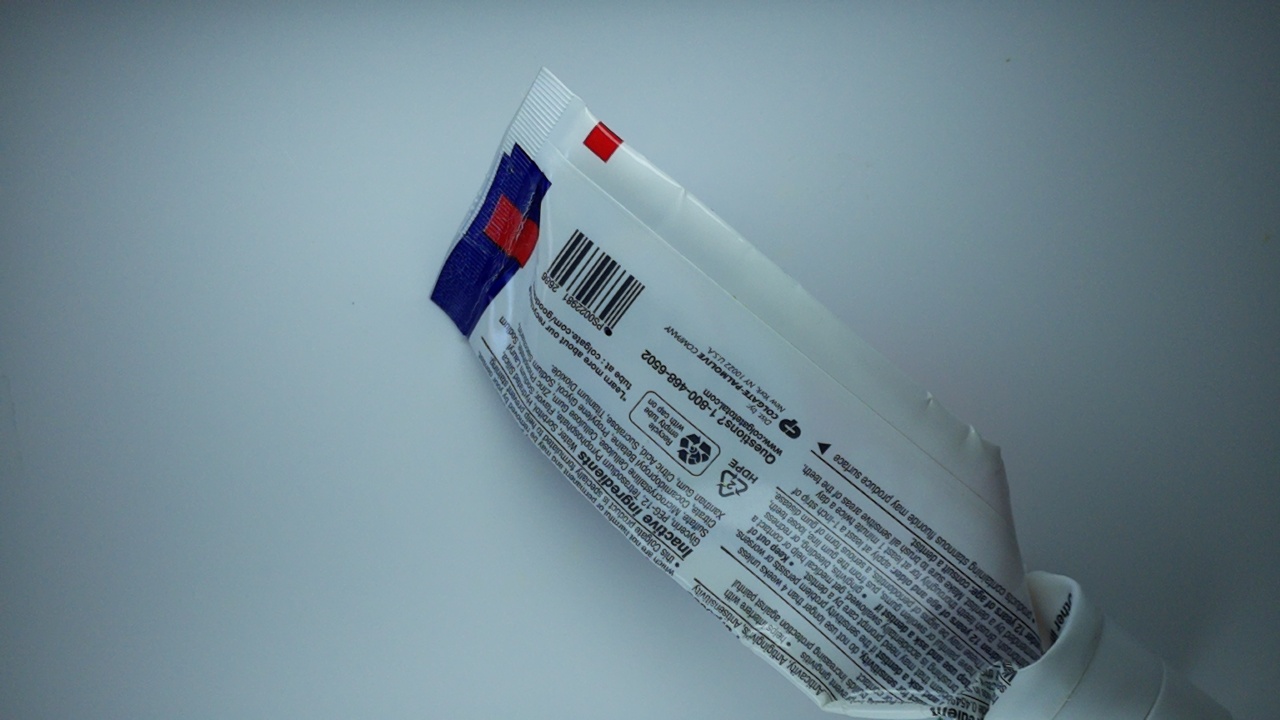
Label: trash